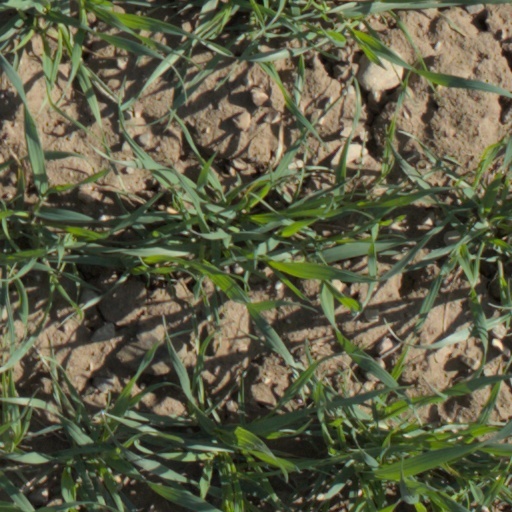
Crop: wheat